McCan Barracks

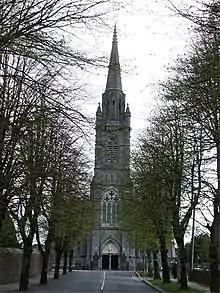
Church of the Sacred Heart, Church Avenue

The situation of the barracks was on the regular grid pattern for which the town of Templemore is noted and for which Sir John Craven Carden was also responsible. It occupies the most elevated ground in the town and is less than 50 meters from the main gate lodge of the Priory - the main residence of the baronet. A broad boulevard (Church Avenue) extends from the entrance gates over the River Mall at "Small Bridge" to the crossroads at Bank Street (called Military Street pre-independence). From the crossroads, the left hand road proceeds directly to the Town Hall while straight ahead, the Avenue leads to the Church of the Sacred Heart (Roman Catholic). The right hand road terminates at Templemore railway station which opened on 3 July 1848. Proximity to the station greatly facilitated the rapid movement of crown forces throughout the province of Munster.